David Copperfield

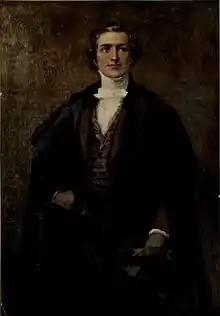
Steerforth from "David Copperfield", by Frank Reynolds

Without being Dickens, this narrator, Copperfield, is very like him and often becomes his spokesperson. It adds to his point of view, directly or indirectly, that of the author, without there necessarily being total match between the two. As such, Copperfield serves as "medium", mirror and also screen, Dickens sometimes subverting his speech to get to the forefront or, on the contrary, hide behind this elegant delegate to the nimble pen. Dickens's voice, however, is in general well concealed and, according to Gareth Cordery, the most difficult to detect because mostly present by implication. To help hear his voice, he adds, it is advisable to turn to Phiz, whose illustrations bring a point of view which is not always in agreement with that of Copperfield. For example, in chapter 21, the two friends arrive by surprise at the Peggotty home, and Copperfield presents Steerforth to Emily at the very moment when her betrothal with Ham has just been announced. This sudden intrusion stops the girl as she has just jumped from Ham's arms to nestle in those of Mr Peggotty, a sign, says Cordery in passing, that the promise of marriage is as much for the uncle as for the nephew. The text remains brief but Phiz interprets, anticipates the events, denounces even the future guilt of Copperfield: all eyes are on the girl, her bonnet, emblem of her social aspirations and her next wanderings with Steerforth, is ready to be seized. Copperfield, dressed as a gentleman, stands in the doorway, one finger pointing at Steerforth who is taller by one head, the other measuring the gap between Ham and Dan Peggotty, as if offering Emily to his friend. Emily, meanwhile, still has her head turned to Ham but the body is withdrawn and the look has become both challenging and provocative. Phiz brings together in a single image a whole bunch of unwritten information, which Dickens approved and probably even suggested.